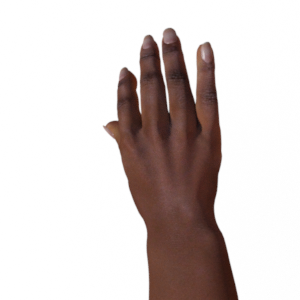
Label: paper